Sky Court

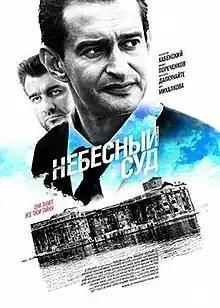

Sky Court is a Russian supernatural legal drama television miniseries written and directed by Alena Zvantsova. The premiere took place in 2011 (four episodes) and four more episodes were aired in 2014. On the basis of the series, a full-length film was created.